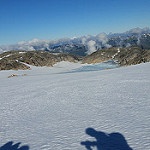
Scene: Outdoor